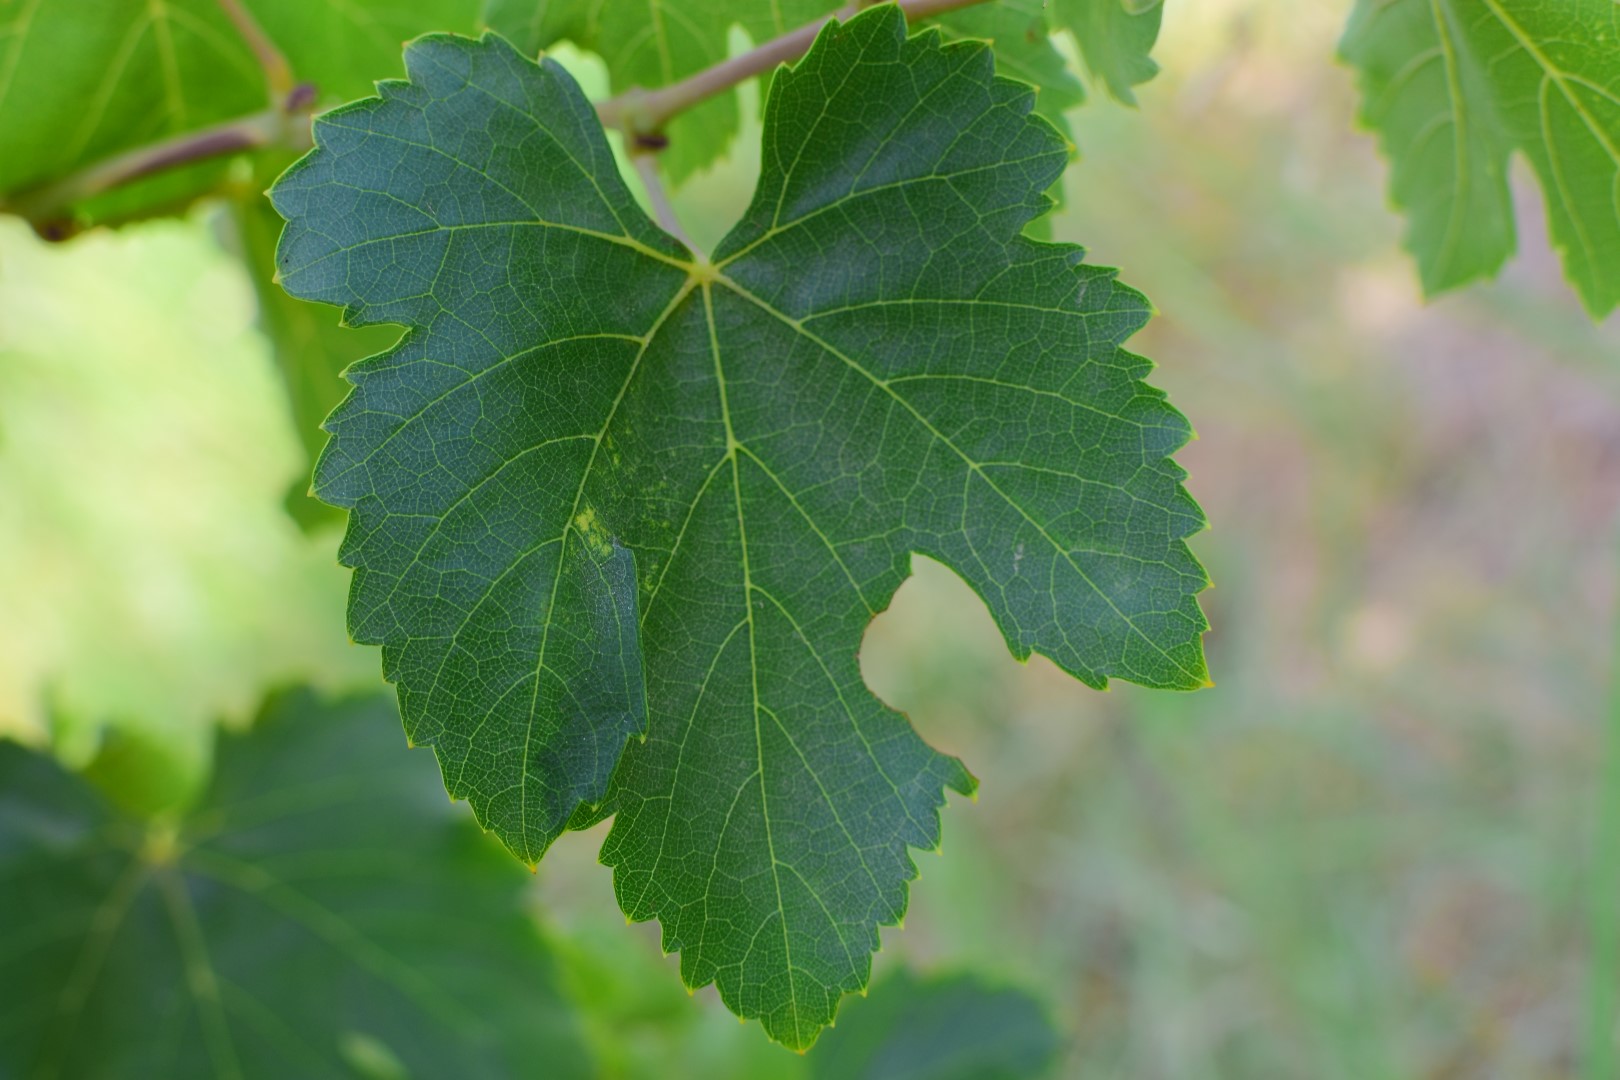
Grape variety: Thompson Seedless